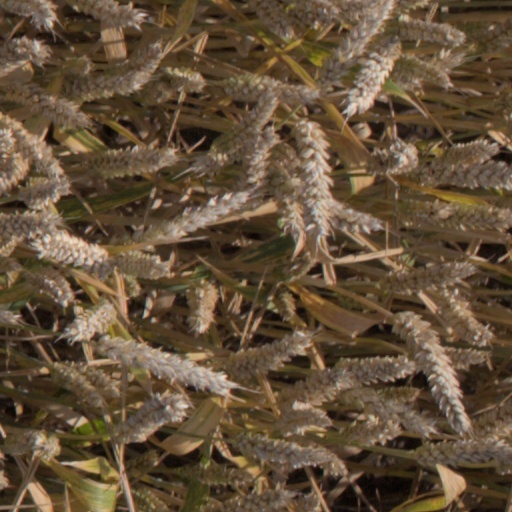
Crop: wheat